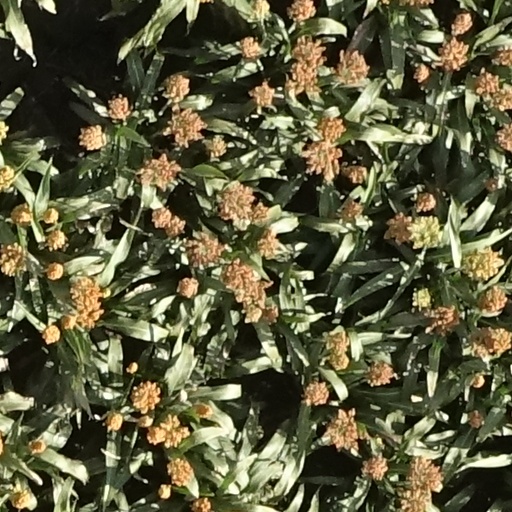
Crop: sorghum